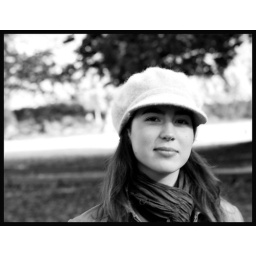
Ana in black and white